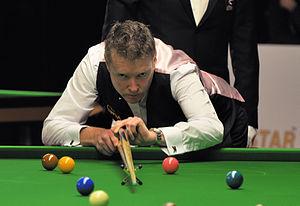
Gerard Greene, né le 12 novembre 1973 dans le Kent en Angleterre, est un joueur professionnel de snooker qui vit en Irlande du Nord. Bien que né et résidant en Angleterre, il a toujours représenté l'Irlande du Nord en compétition, le pays de ses parents, originaires de Belfast.